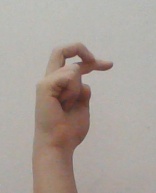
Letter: zay